Edmontosaurus annectens

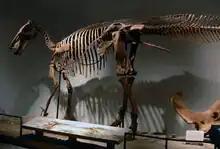
The damage to the tail vertebrae of this "E. annectens" skeleton (on display at the Denver Museum of Nature and Science) indicates that it may have been bitten by a "Tyrannosaurus".

In a 2011 study, Campione and Evans recorded data from all known "edmontosaur" skulls from the Campanian and Maastrichtian, and used it to plot a morphometric graph, comparing variable features of the skulls with skull size. Their results showed that, in both recognized "Edmontosaurus" species, many features previously used to classify additional species or genera were directly correlated to skull size. Campione and Evans interpreted these results as strongly suggesting that the shape of "Edmontosaurus" skulls changed dramatically as they grew and matured. This has led to several apparent mistakes in past classification. The three previously recognized Maastrichtian edmontosaur species likely represent growth stages of a single species, with "E. saskatchewanensis" representing juveniles, "E. annectens" subadults, and "Anatotitan copei" being fully mature adults. The skulls became longer and flatter as the animals grew. In a 2022 study, Wosik and Evans proposed that "E. annectens" reached maturity in nine years, based on their analysis for various specimens from different localities. They found the result to be similar to that of other hadrosaurs.